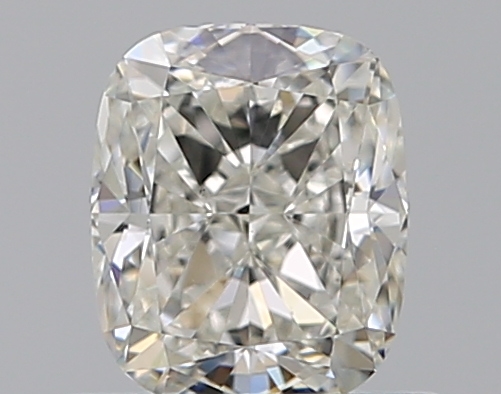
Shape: cushion
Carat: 0.55
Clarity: VS1
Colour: I
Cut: EX
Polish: EX
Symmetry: VG
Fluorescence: N
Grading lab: GIA
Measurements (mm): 5.17 x 4.3 x 2.9